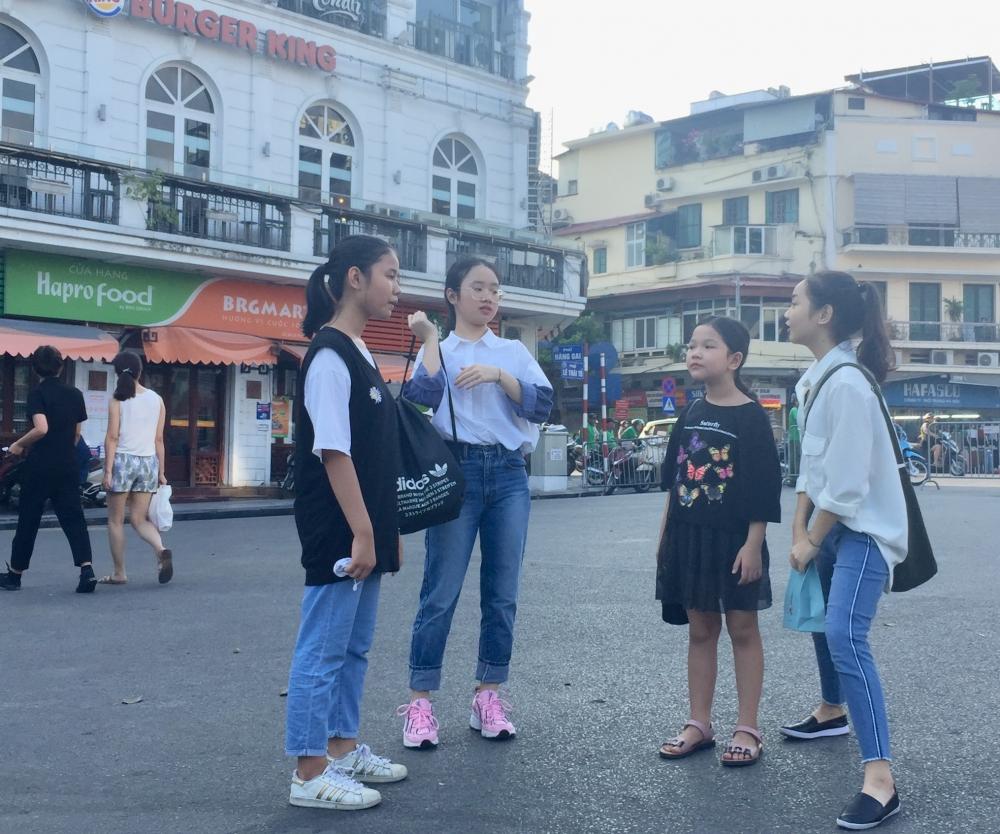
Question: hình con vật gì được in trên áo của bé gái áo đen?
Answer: hình con bướm